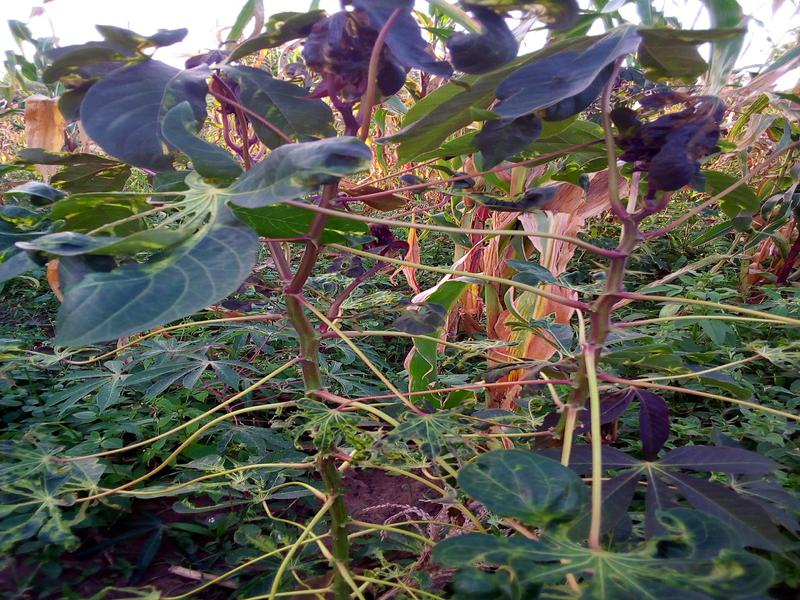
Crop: cassava
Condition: mosaic_disease